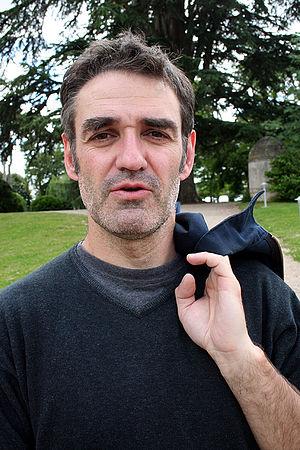
Philippe Dupuy, auteur français de bande dessinée, lors de la 2e Université d'été de la bande dessinée, à Angoulême (France), en 2007.
Philippe Dupuy est un dessinateur et scénariste français de bande dessinée, né le 15 décembre 1960 à Sainte-Adresse.
Dupuy-Berberian est le nom de plume du duo formé par Philippe Dupuy et Charles Berberian. Auteurs de bande dessinée, ils ont la particularité de travailler à quatre mains comme dessinateurs et scénaristes, de manière indifférenciée. Ils ont reçu le Grand prix de la ville d'Angoulême 2008.